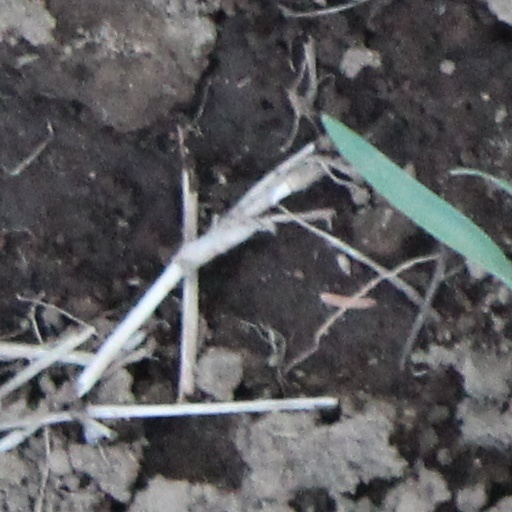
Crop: wheat